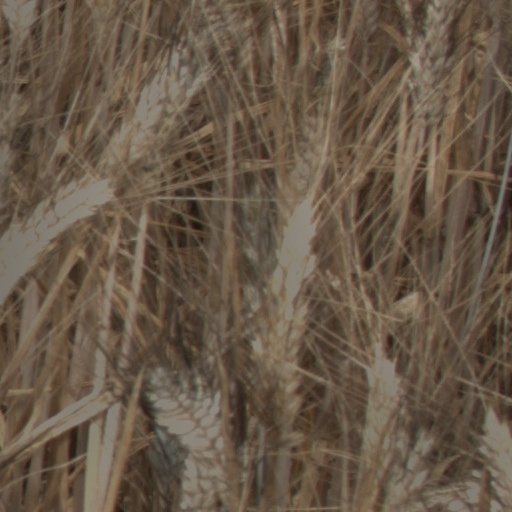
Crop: wheat